Kwai Chang Caine

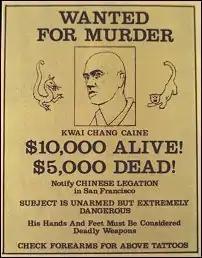
Kung Fu wanted poster

Years after his graduation, Caine traveled to the Forbidden City to meet Po, whose lifelong ambition had been to travel to a festival at the Temple of Heaven on that date, the full moon of May - the 13th day of the 5th month in the Year of the Dog (May 13, 1874). While they were talking together in the street, the Emperor's nephew and his entourage came along and an altercation ensued when a guard tried to push Po aside and was sent sprawling by the blind Shaolin. While defending himself from the other guards, Master Po was shot by the Emperor's nephew. Before the nephew could reload his pistol, the enraged Caine seized a guard's fallen spear and killed the Imperial nephew. With his dying words, Po gave Caine his pouch containing his few worldly possessions and instructed Caine to flee from China as there would be both no place to hide and a price on his head. Before he fled China, Caine returned to the temple to confess his deed to Master Kan. Later, Imperial guards attacked and stormed the temple, only to find it deserted (the monks had fled before the army's arrival); in retaliation, they burned the temple to the ground.